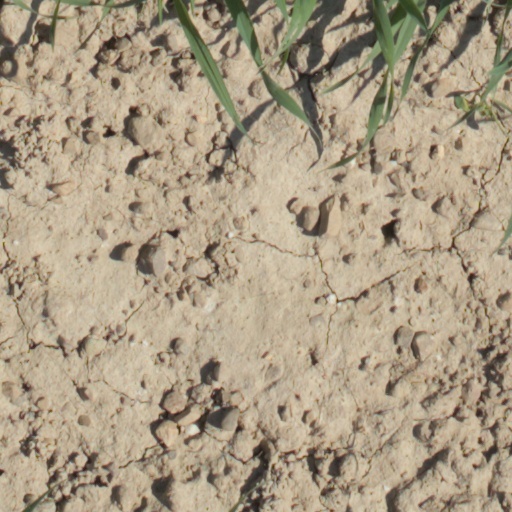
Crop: wheat